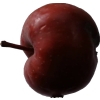
Label: Apple 18